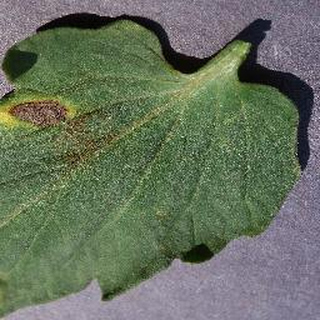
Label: tomato_early_blight